James Gervé Conroy

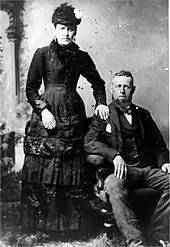
James Gervé Conroy and Elizabeth Catherine Theresa Mary O'Néill

James Gervé Conroy (April 12, 1836 – January 28, 1915) was an Irish-born lawyer, judge and political figure in Newfoundland. He represented Ferryland on the Irish Shore in the Newfoundland and Labrador House of Assembly from 1874 to 1880 as an Anti-Confederated, in the second term as an anti-confederated Liberal; he helped lead the opposition to William Vallance Whiteway's administration.